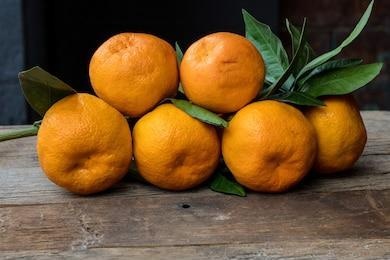
Label: mandarine